Fanny Bullock Workman

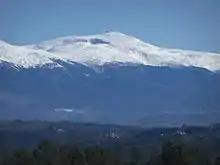
Fanny Workman learned her love of climbing on Mount Washington.

Workman was born January 8, 1859, in Worcester, Massachusetts, to a wealthy and elite family descended from the Pilgrims; she was the youngest of three children. Her mother was Elvira Hazard, and her father was Alexander H. Bullock, businessman and Republican Massachusetts governor. When Elvira's father died, Alexander became one of the wealthiest men in Massachusetts, which allowed them to have their daughter educated by governesses before attending Miss Graham's Finishing School in New York City, after which she spent time in Paris, and then Dresden, where she acquired fluency in German and French, thus getting familiar with foreign languages that would be essential in her future. Thomas Pauly writes in his short biography of Workman that "early on Fanny chafed at the constraints of her privilege". A small number of her stories from this time survive, describing her interest in adventure. In one, "A Vacation Episode", she describes a beautiful and aristocratic English girl who is contemptuous of society. She runs away to Grindelwald, becoming an excellent alpinist and marrying an American. The story encapsulates much of Fanny's own life: wanderlust, a love of the mountains, and a commitment to women's rights. In 1886, she published a short story, set during the First Indian War, in "New York Magazine" about "the capture and rescue of a white girl"; a reviewer of the story stated that it was "told in a very pleasant and infatuating style".